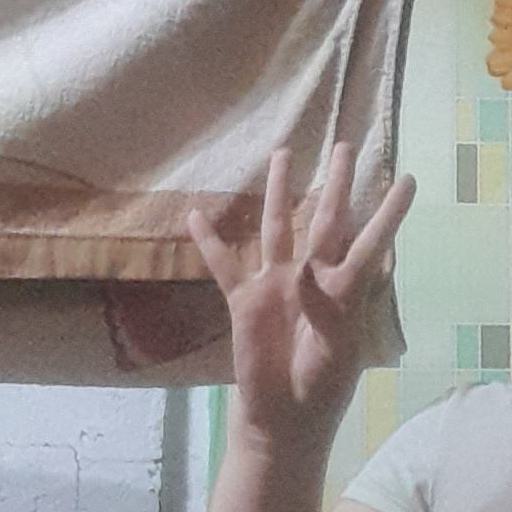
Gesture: four